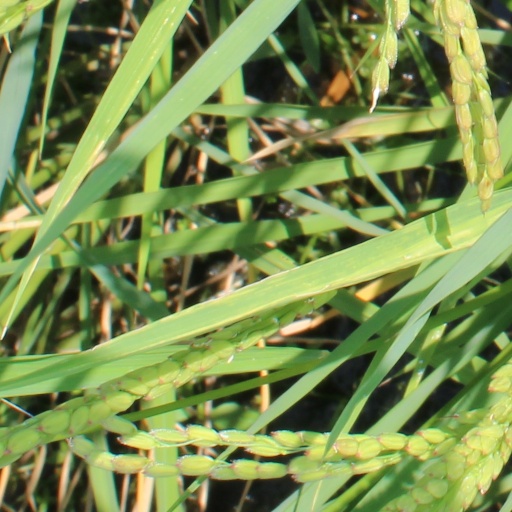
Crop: rice